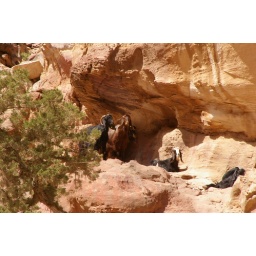
Goats were all over the rocks on the way up the mountain to the Monastery.